The Moon Is... the Sun's Dream

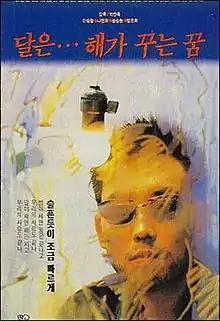

The Moon Is... the Sun's Dream is a 1992 South Korean film directed by Park Chan-wook in his feature directorial debut.